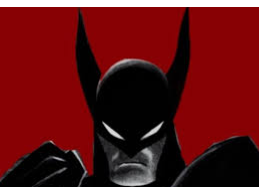
Portrait style: Cartoon Portrait